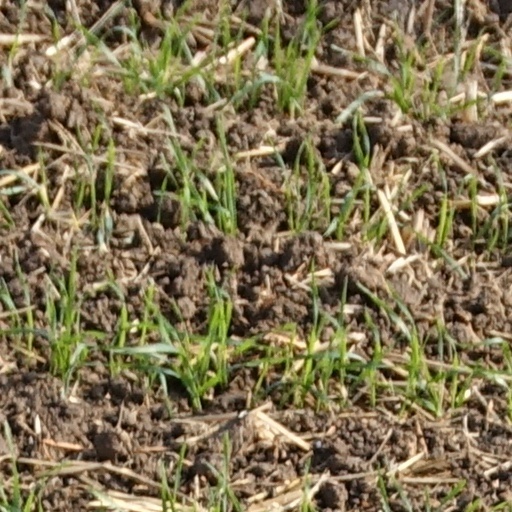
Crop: wheat